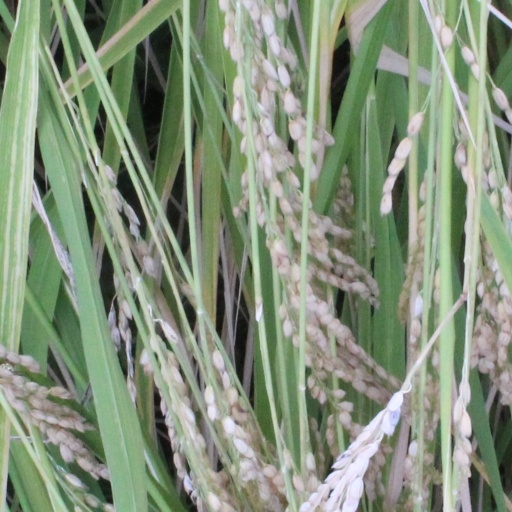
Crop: rice